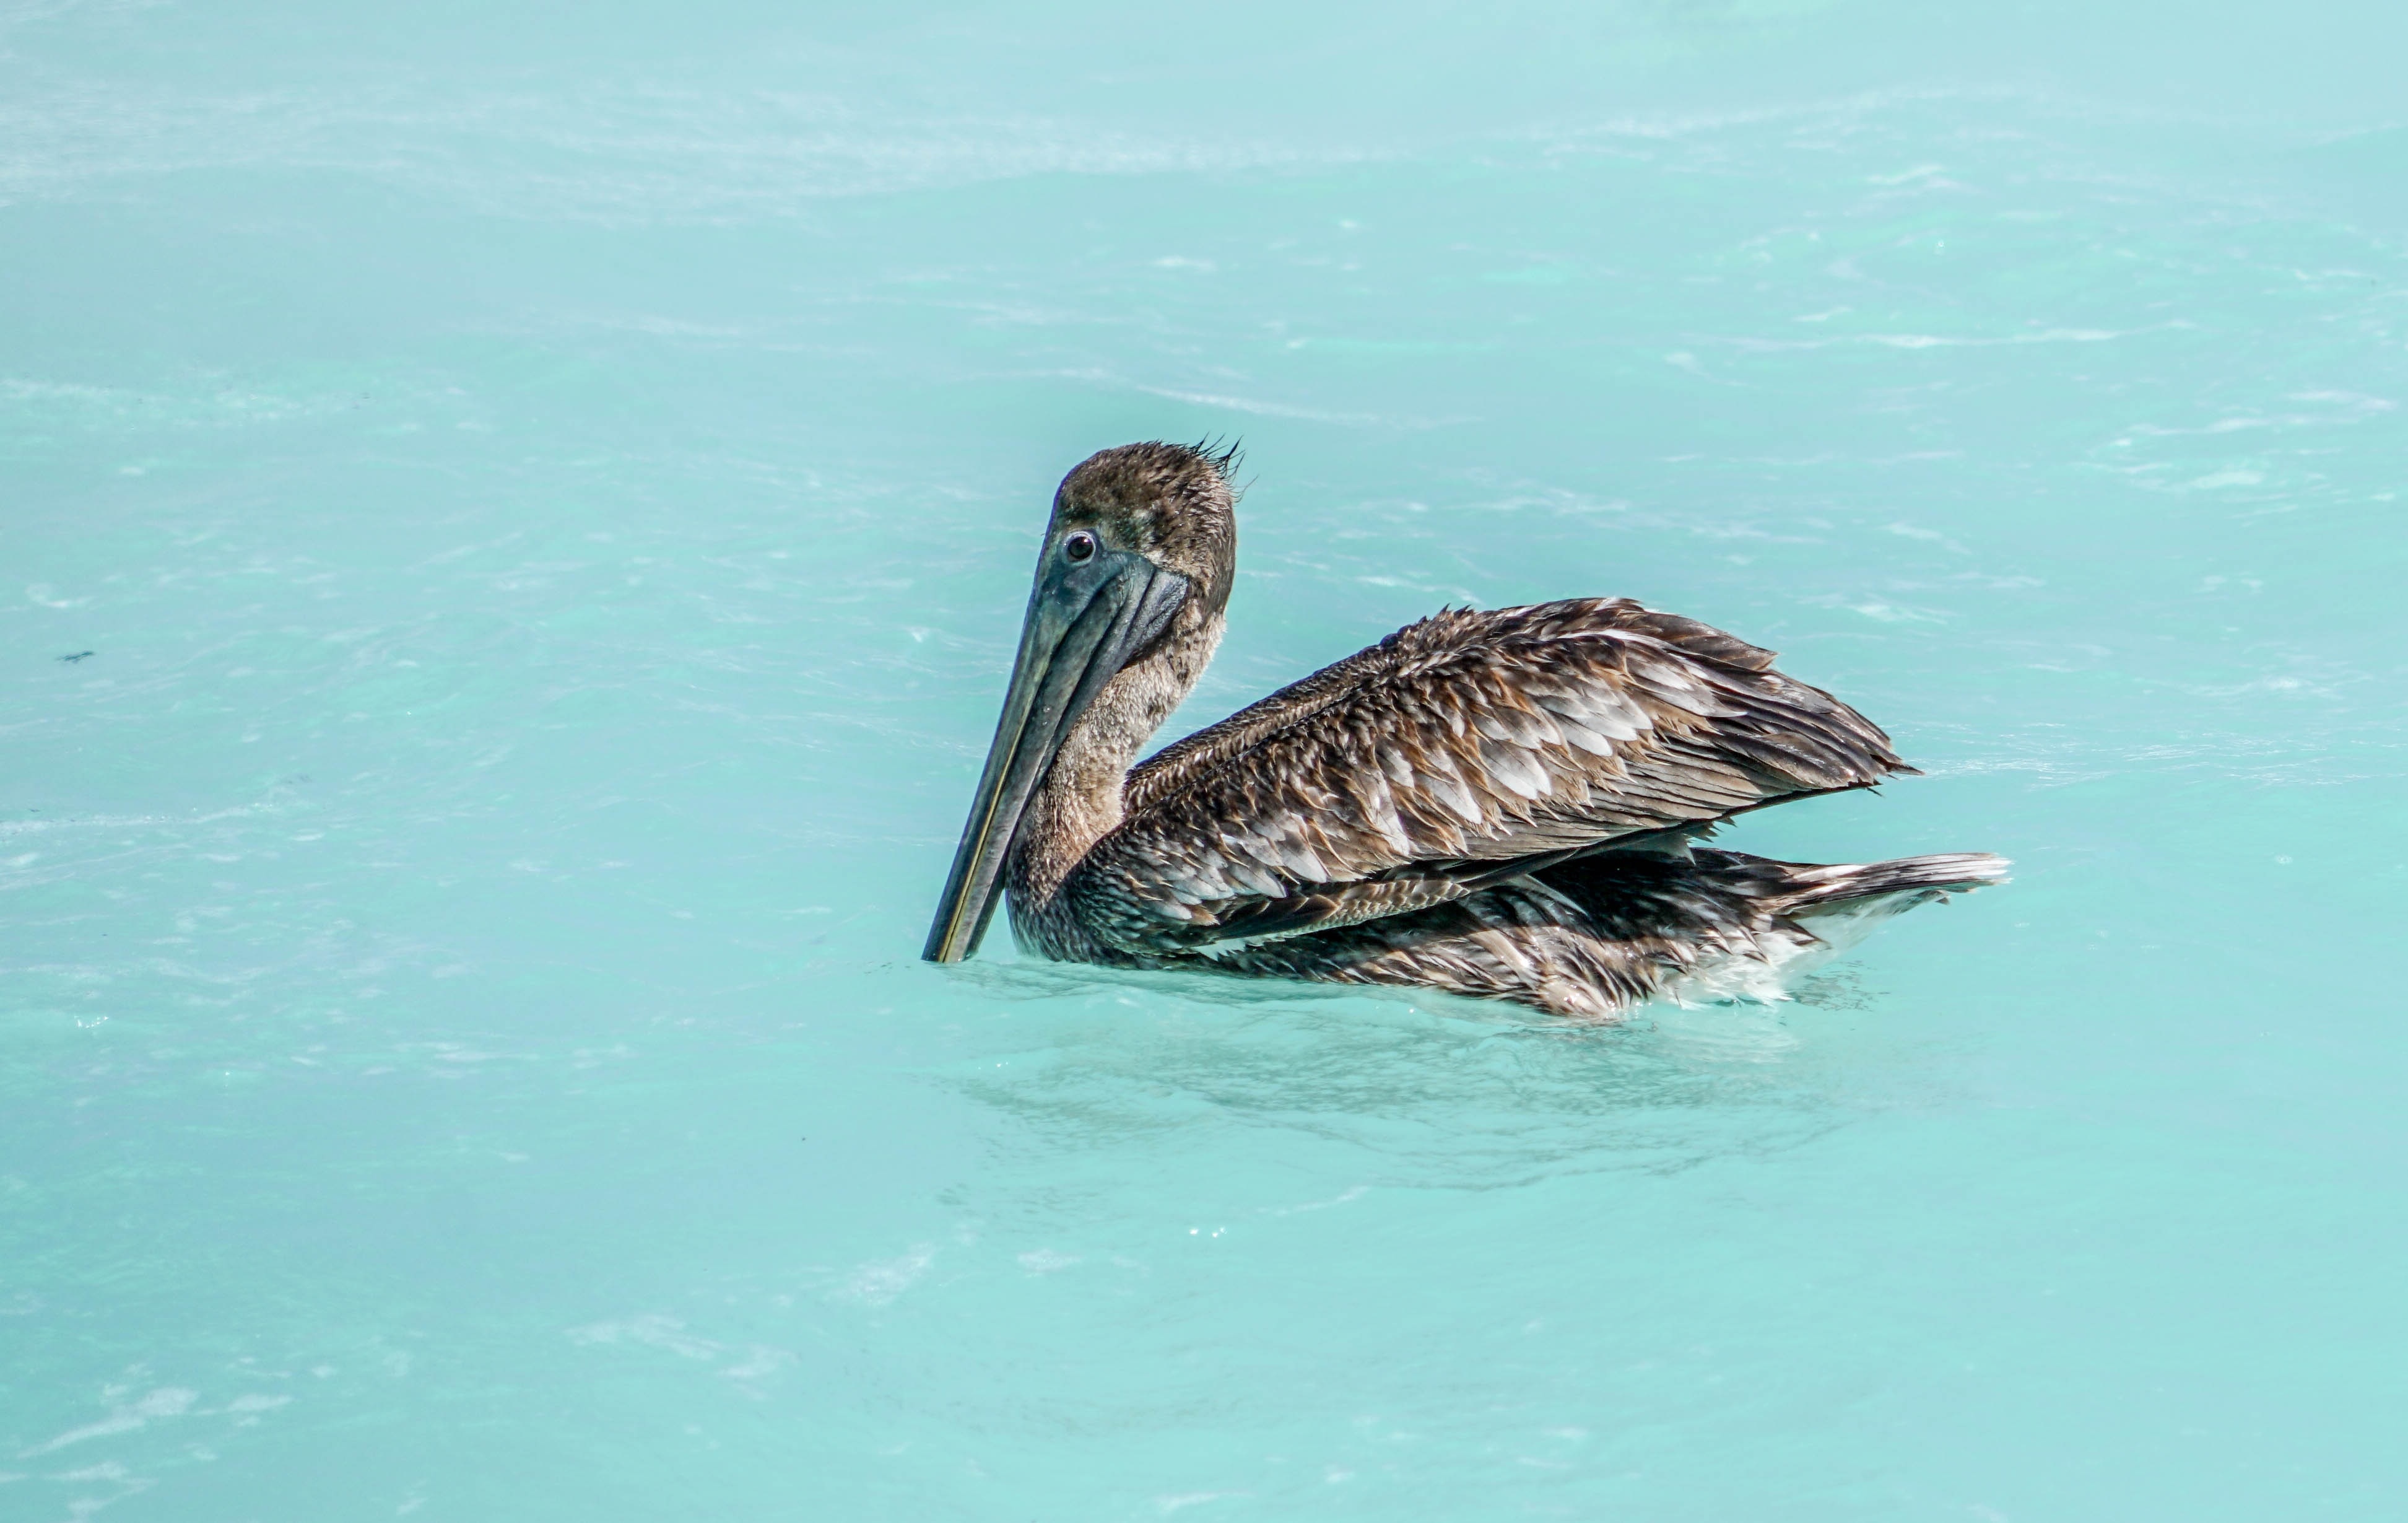
beach, landscape, sea, coast, nature, outdoor, ocean, bird, wing, sky, pelican, seabird, travel, coastline, beak, tropical, blue, floating, tourism, fauna, blue sky, clouds, mexico, landscapes, vertebrate, beautiful, caribbean, cancun